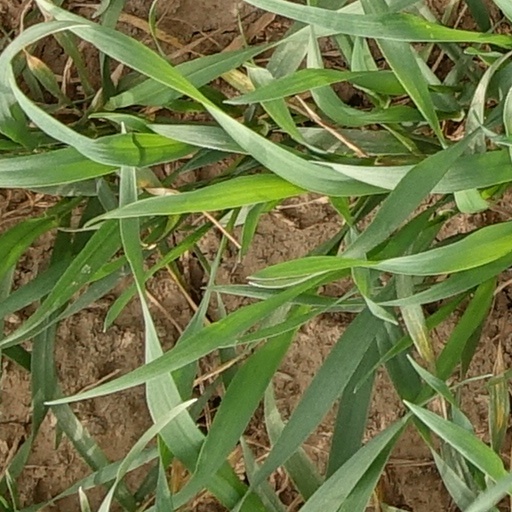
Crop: wheat